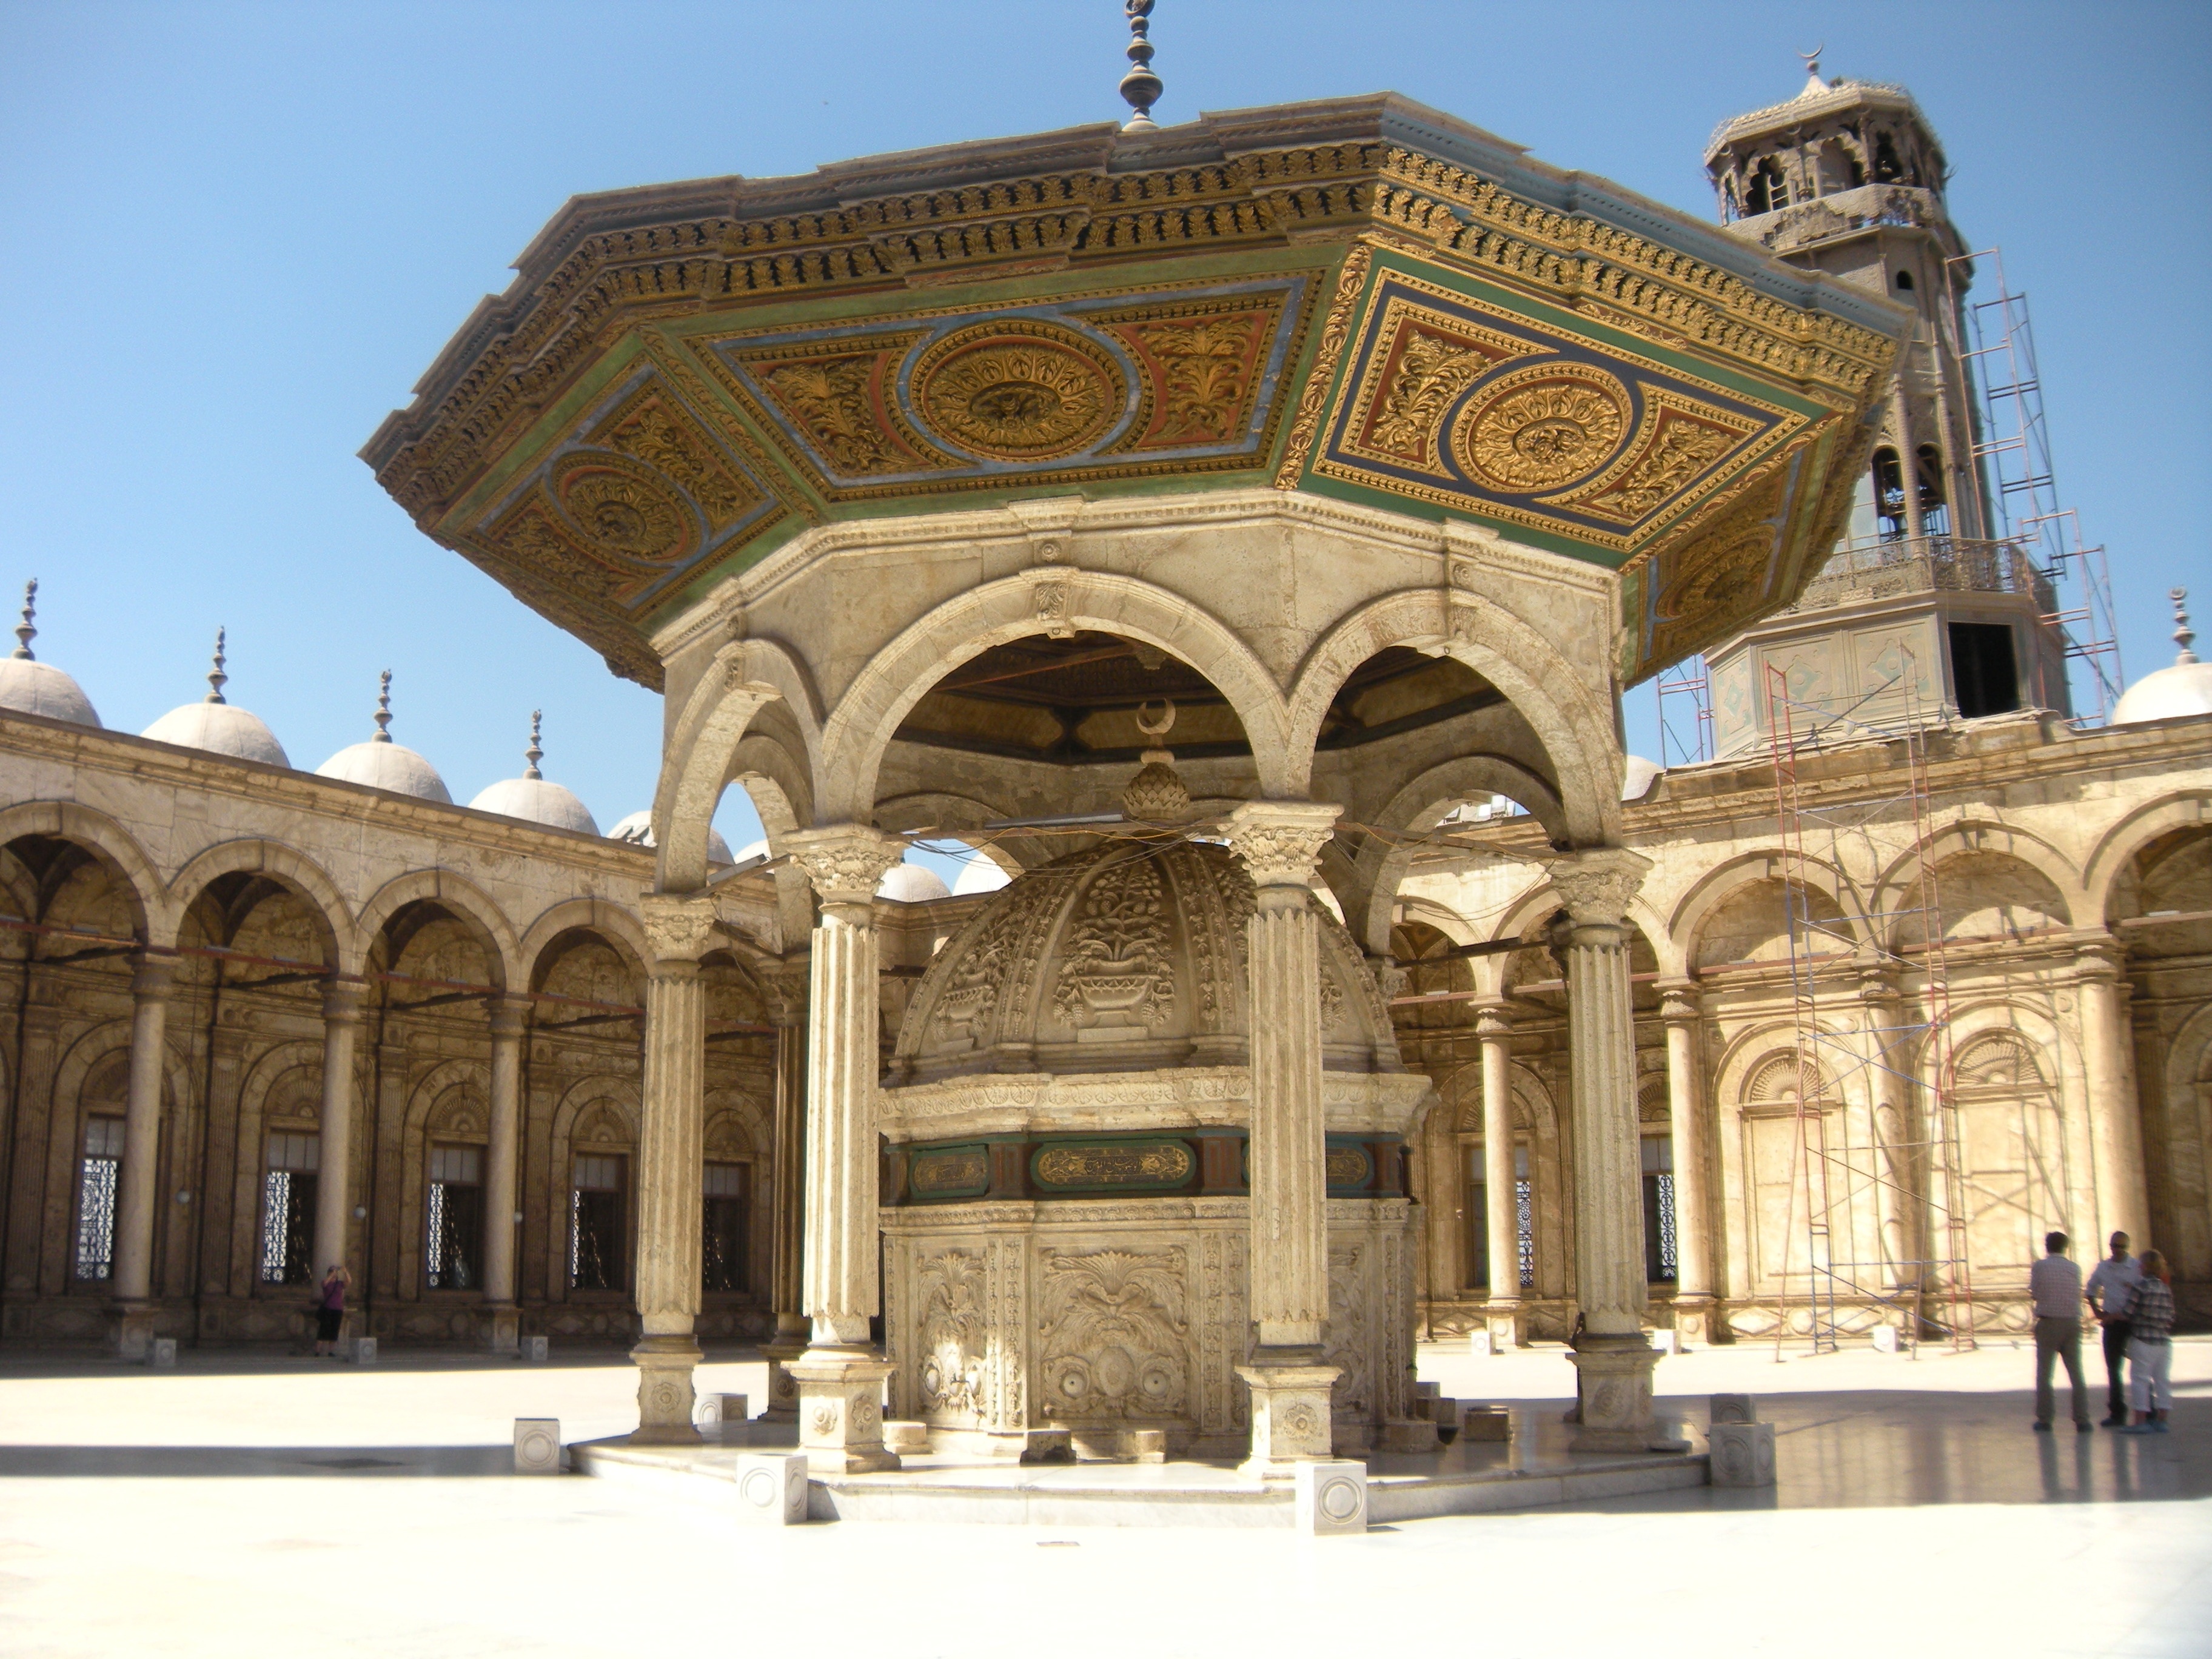
architecture, building, palace, arch, plaza, landmark, facade, place of worship, baptistery, monastery, mosque, synagogue, basilica, classical architecture, historic site, grand mosque, ancient history, ancient roman architecture, byzantine architecture, inside courtyard, grande mosqe of mohammed ali, cairo egypt